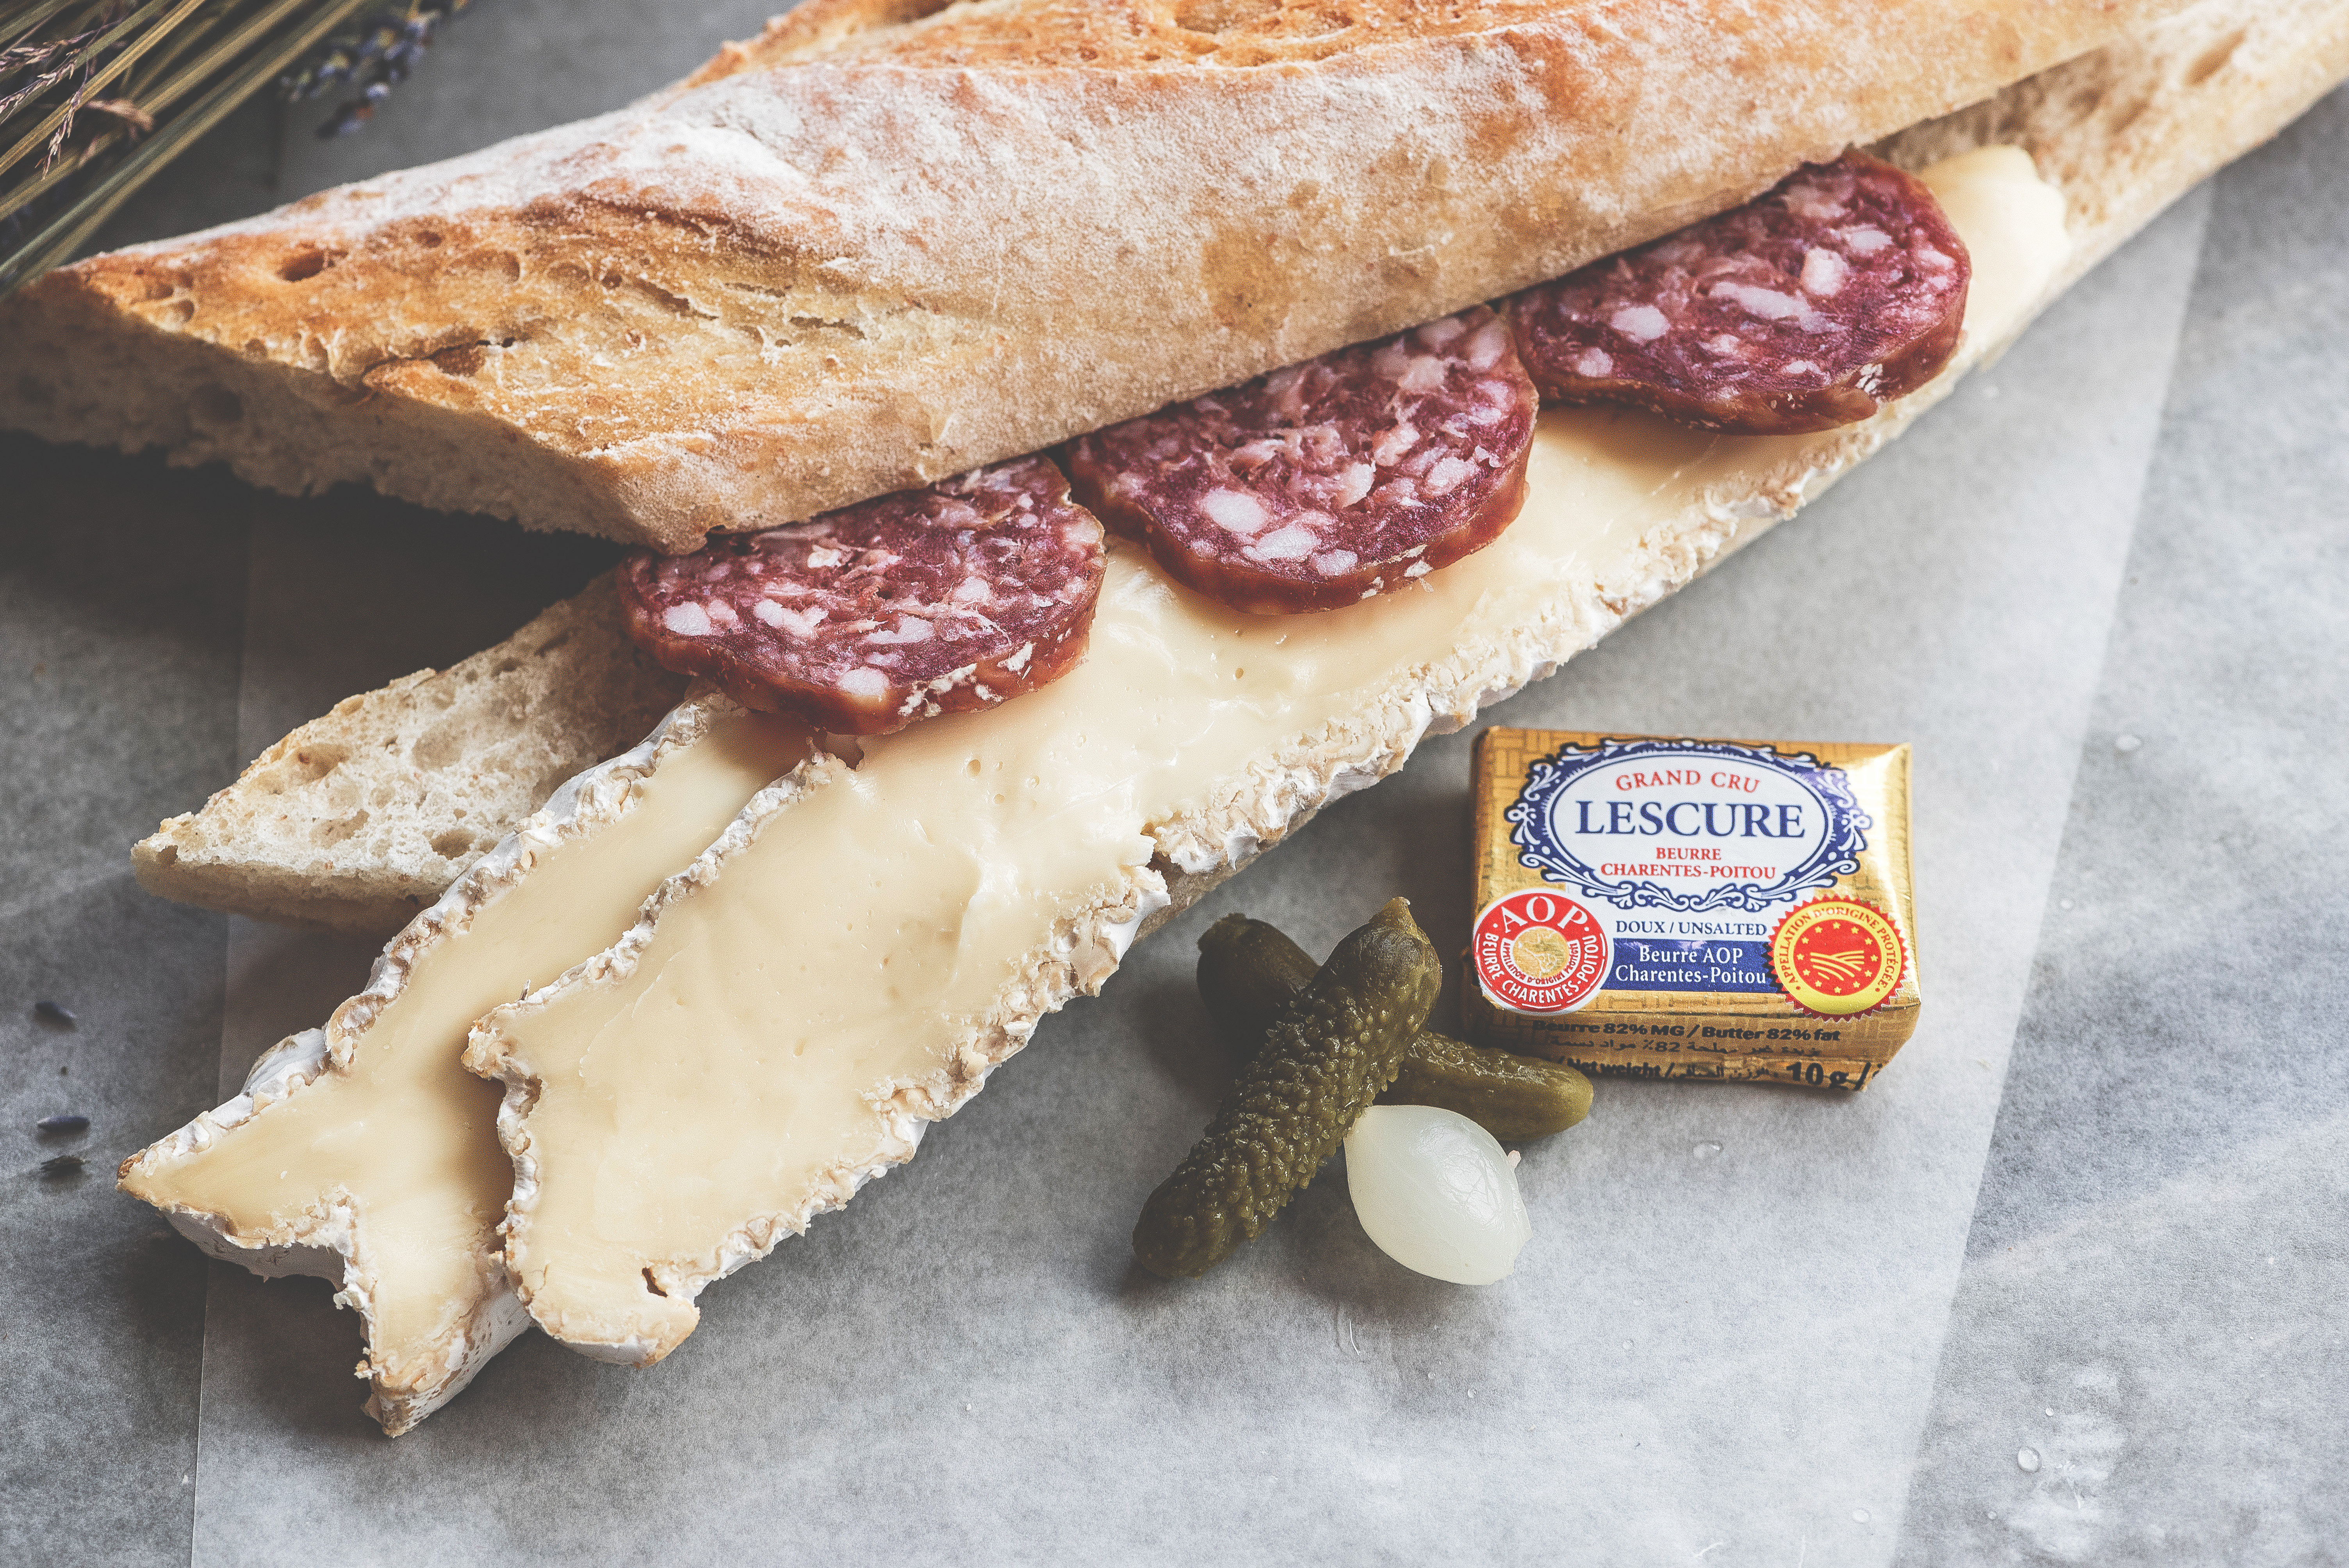
advertising, dish, meal, food, produce, breakfast, baking, snack, meat, cuisine, delicious, still life, sandwich, cheese, prosciutto, salami, baguette, pickles, foodporn, italian food, gherkins, brie, salt cured meat, Lescure